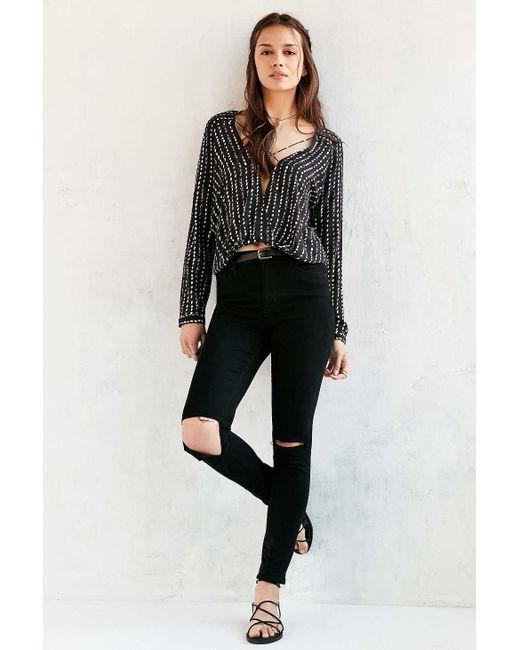
Schwarzes Slim-Fit-Top mit beschädigter Jeans